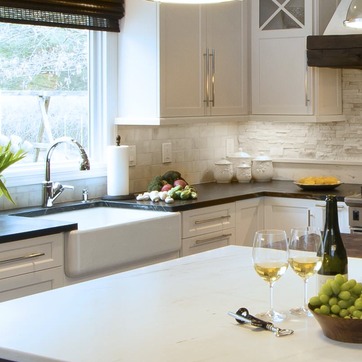
Material: food